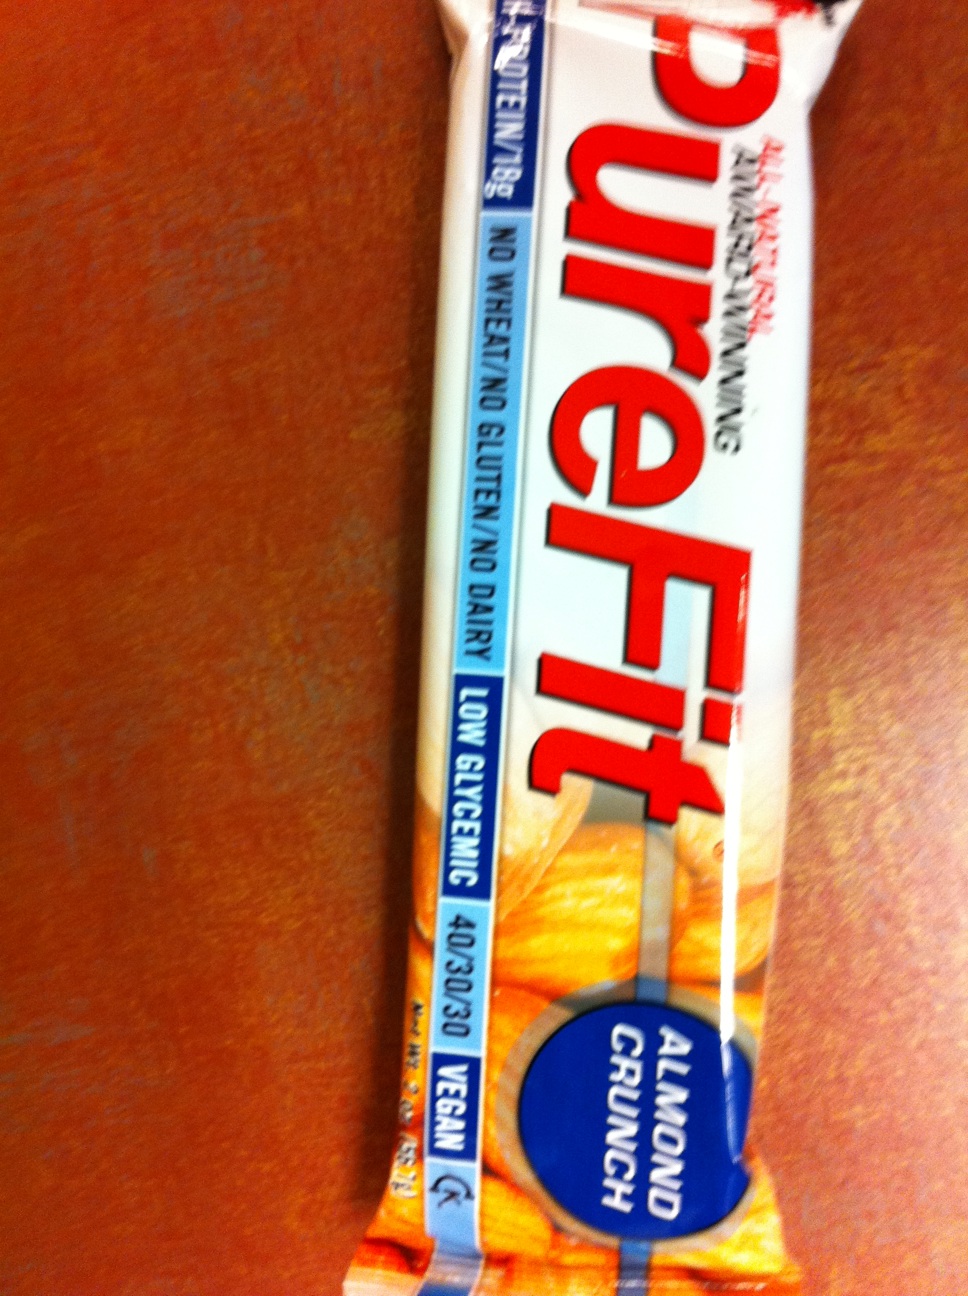Question: What flavor is this energy bar?
Answer: almond crunch